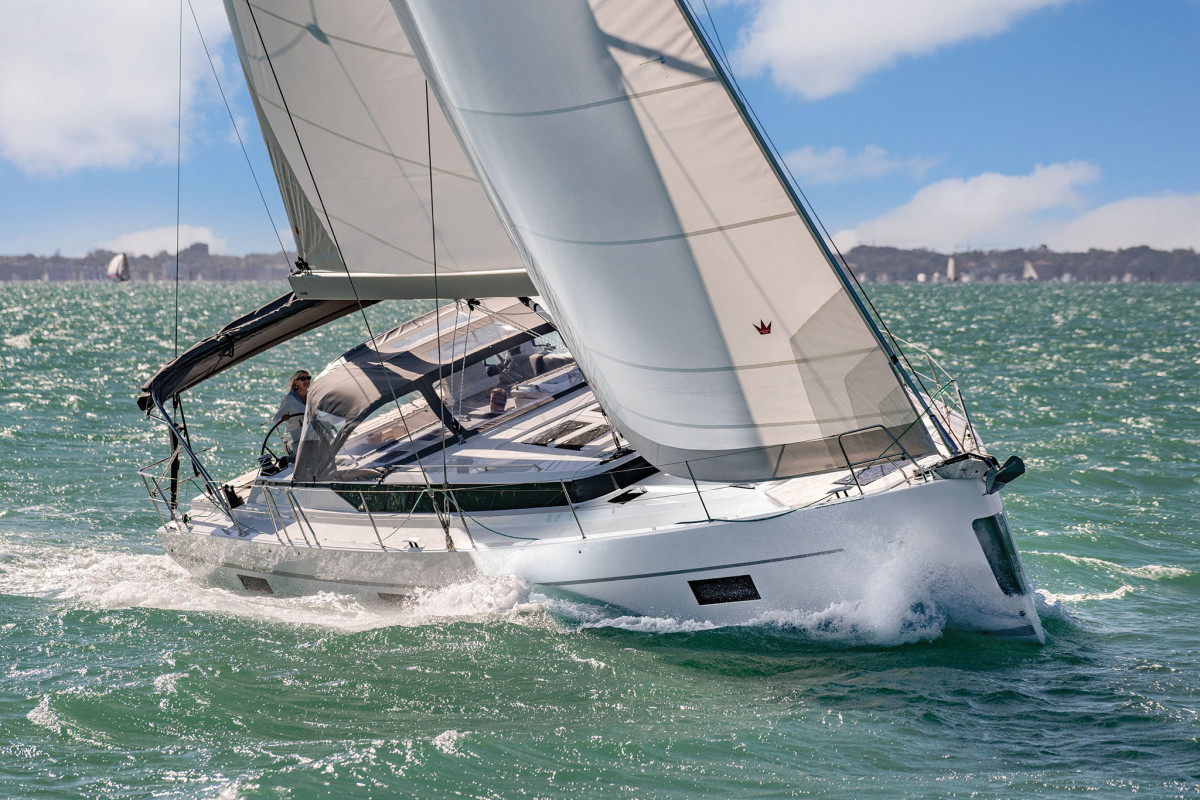
Vehicle type: Ships